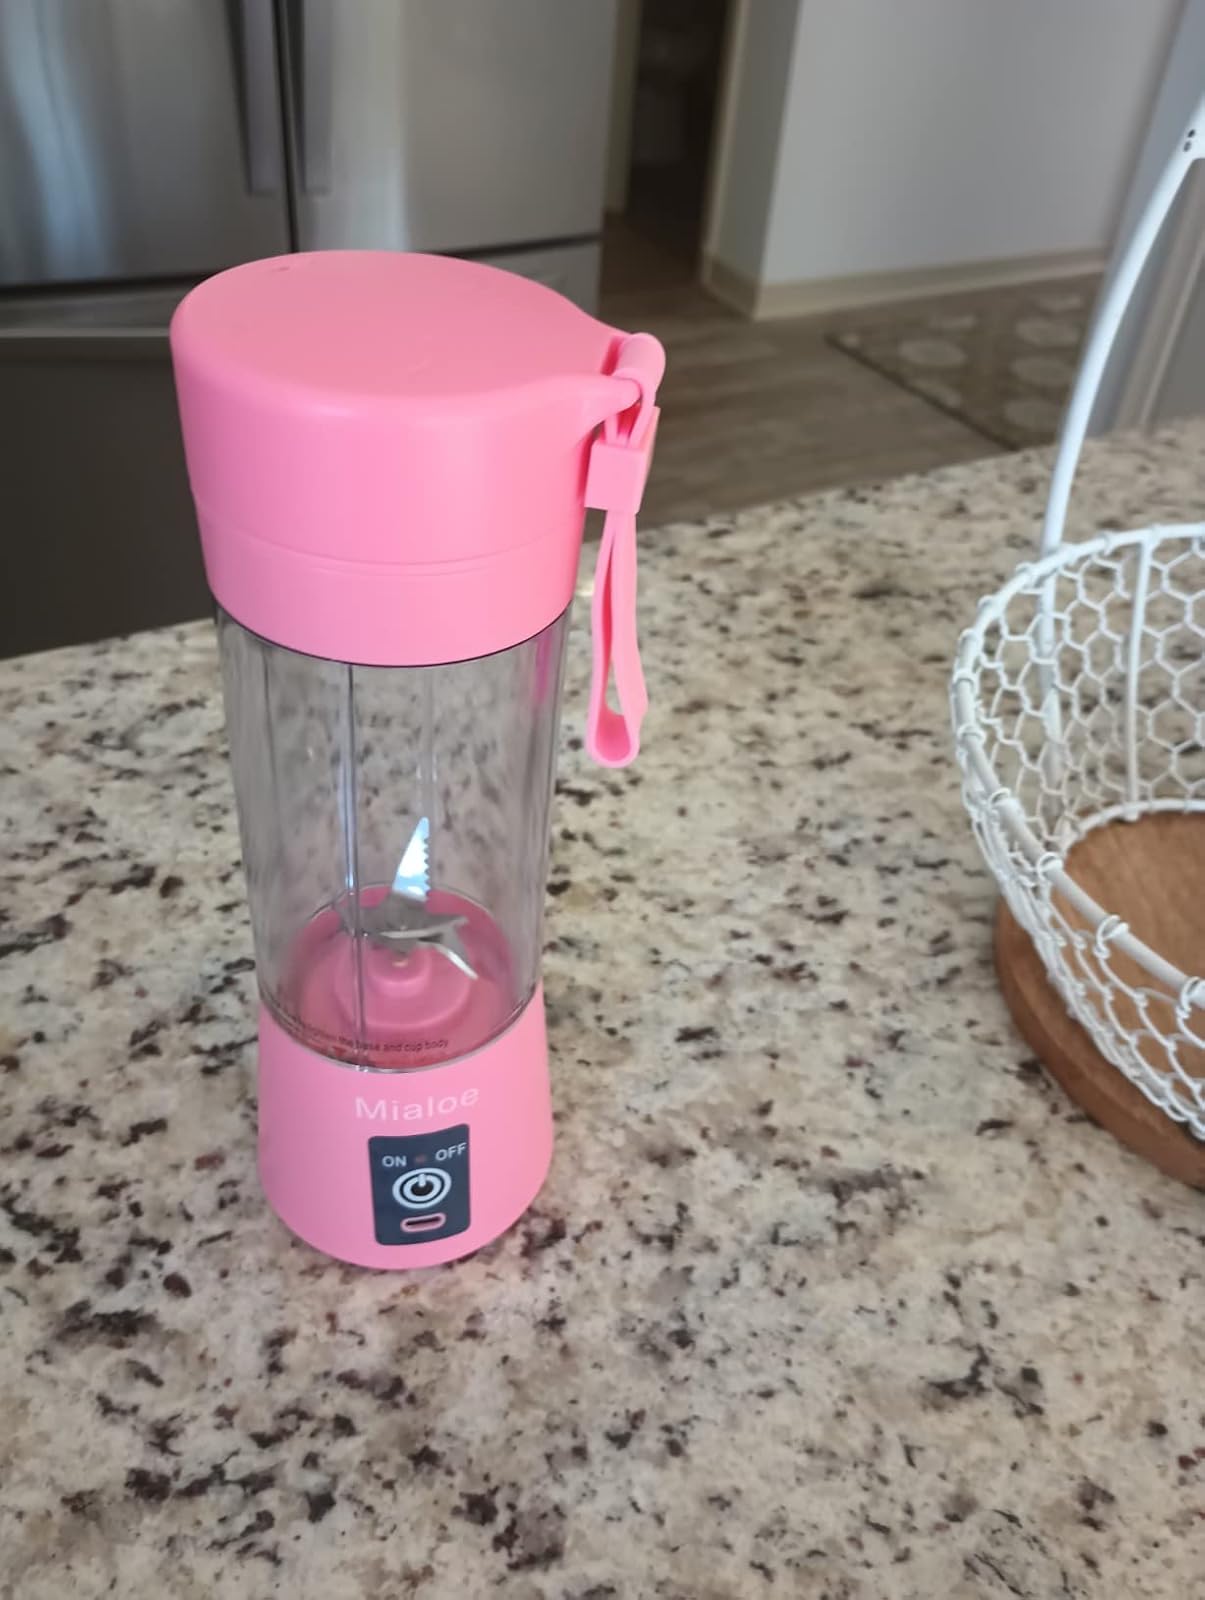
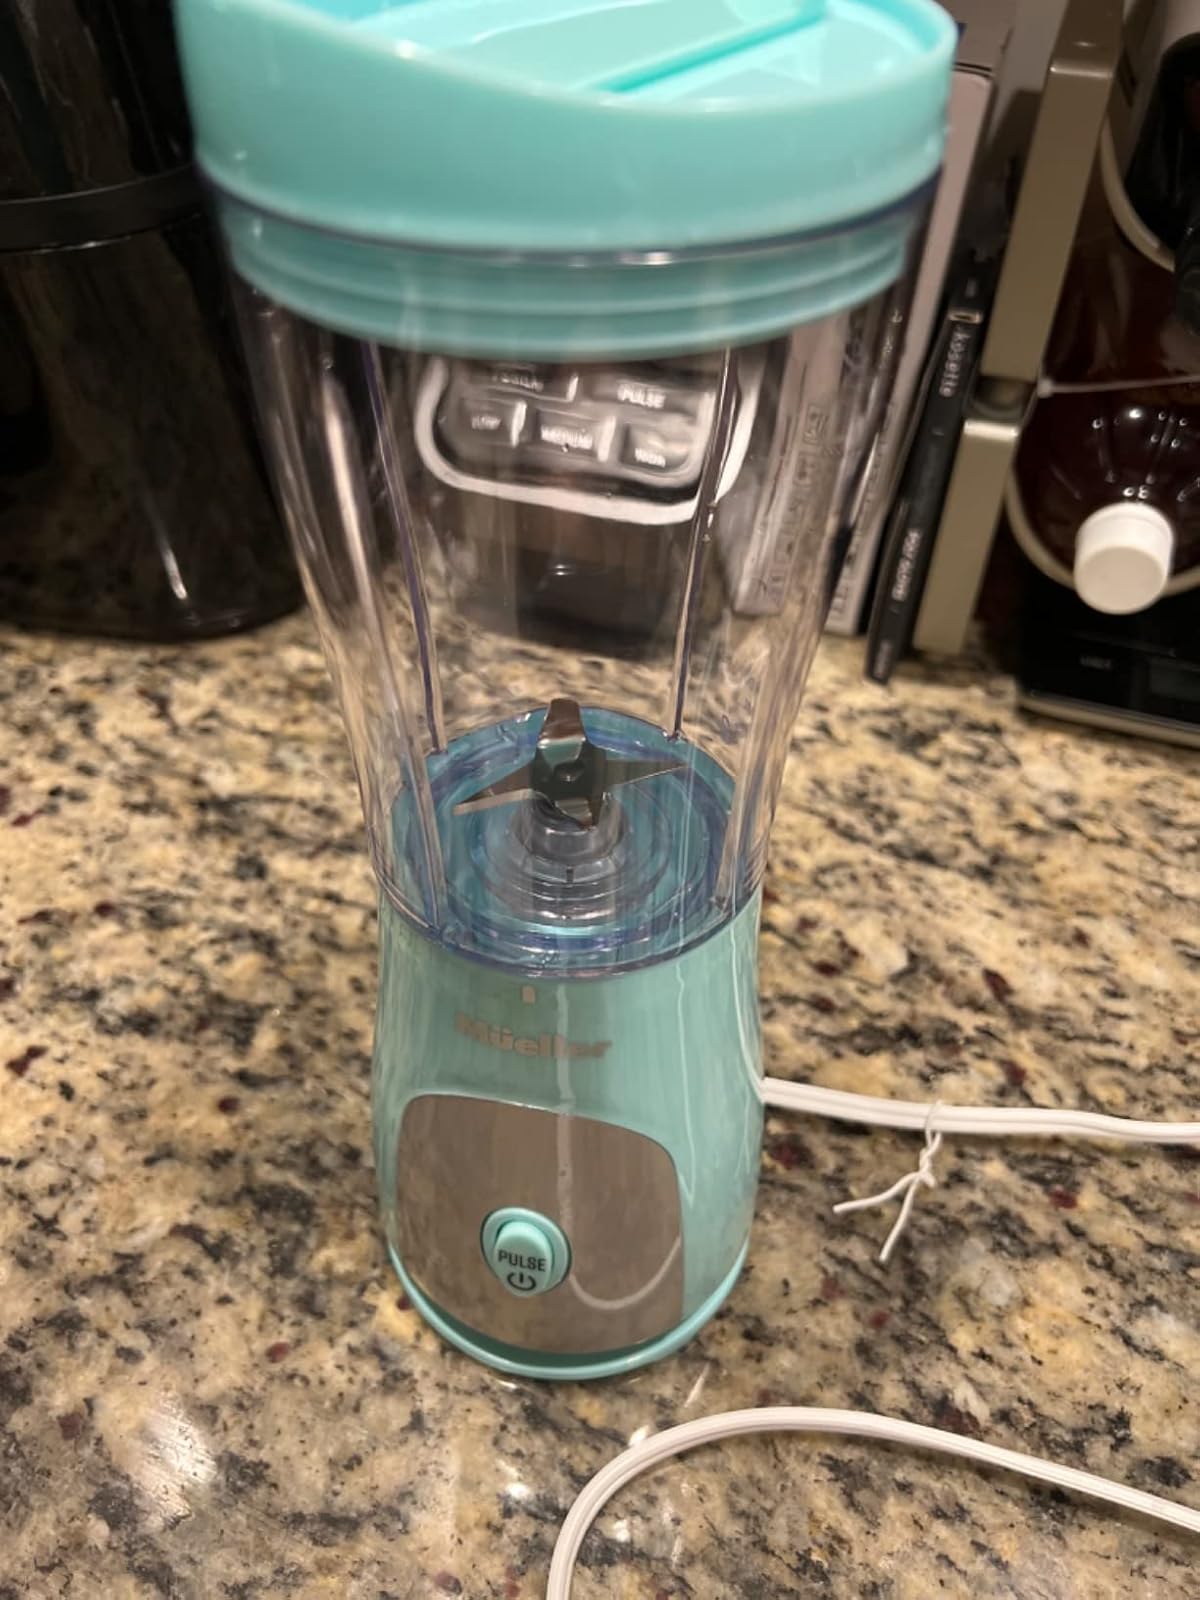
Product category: items_blender
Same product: no